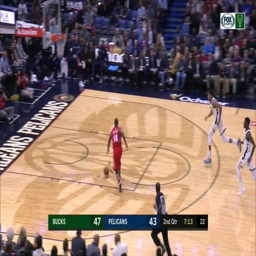
basketball point guard had an easy layup .